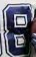
Number: 8